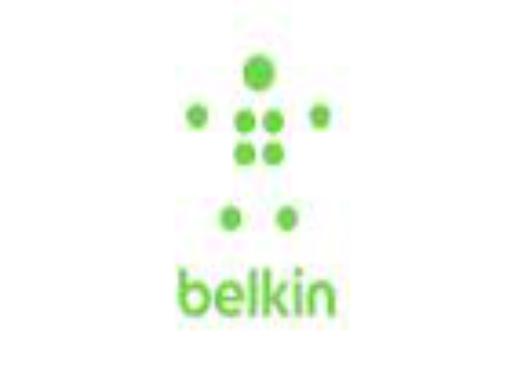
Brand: BELKIN-2
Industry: Electronic